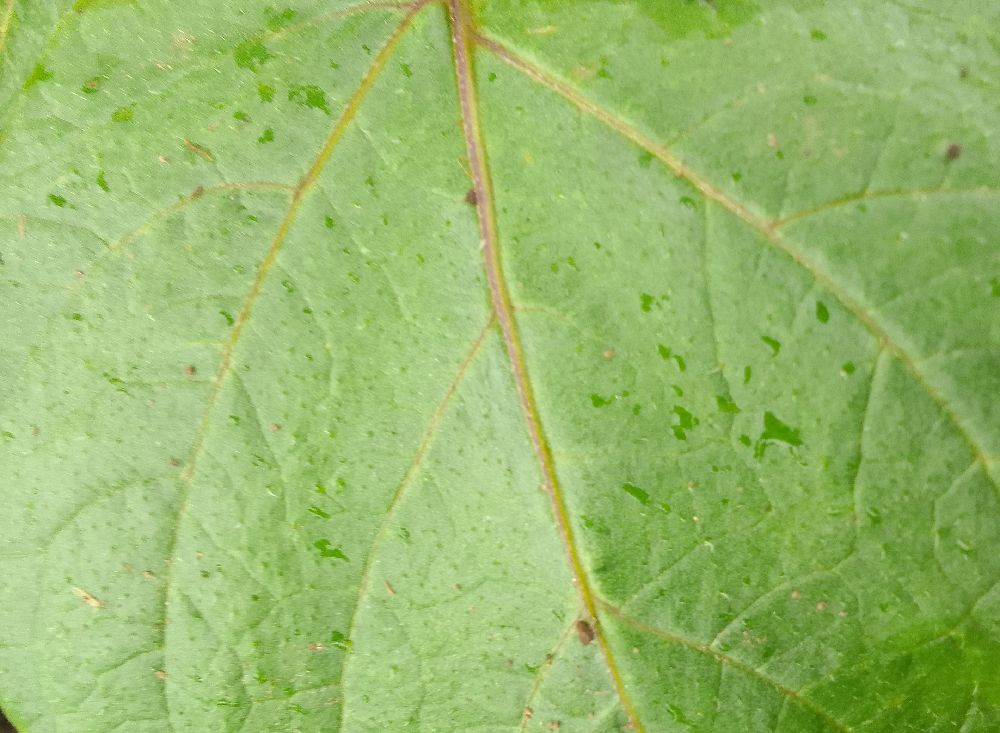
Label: Healthy